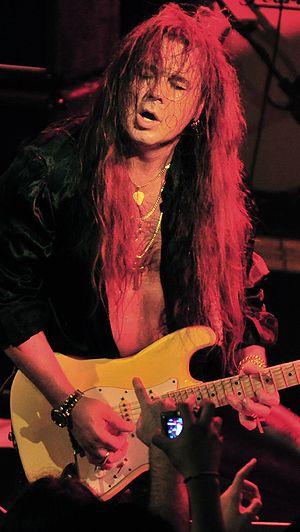
Yngwie Malmsteen, né Lars Johan Yngve Lannerbäck le 30 juin 1963 à Stockholm, est un guitariste virtuose, et auteur-compositeur suédois. Il est connu pour avoir popularisé le metal néo-classique, une forme de heavy metal inspirée par la musique classique. Il est également reconnu comme l'un des grands guitaristes de heavy metal contemporain et de hard rock.